Felix Thomas

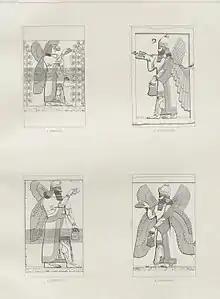
Illustration from the book, "Nineveh and Assyria" by Victor Place and Felix Thomas, 1867

Initially, Thomas trained as an architect or draftsman at l'Ecole Polytechnique (1834–35). He subsequently studied art at Beaux-Arts where he was a pupil of Louis-Hippolyte Lebas who specialised in the history of architecture. In 1845, Thomas won the first Prix de Rome for a project in Architecture Cathedral. In 1849 he submitted 14 drawings of Neptune's Temple at Paestum which were very well received. In 1850, he travelled to Greece and on his way stopped at Constantinople and Smyrna.